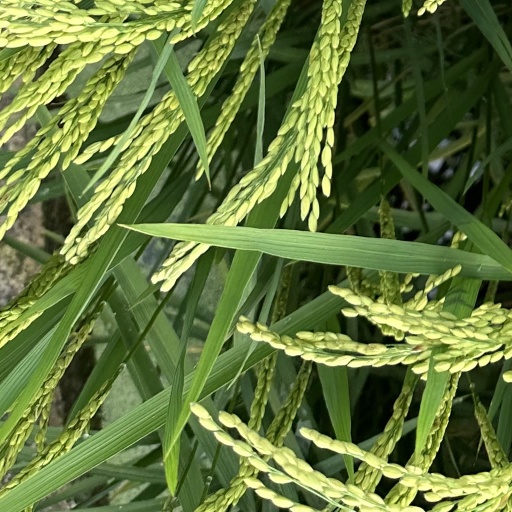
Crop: rice